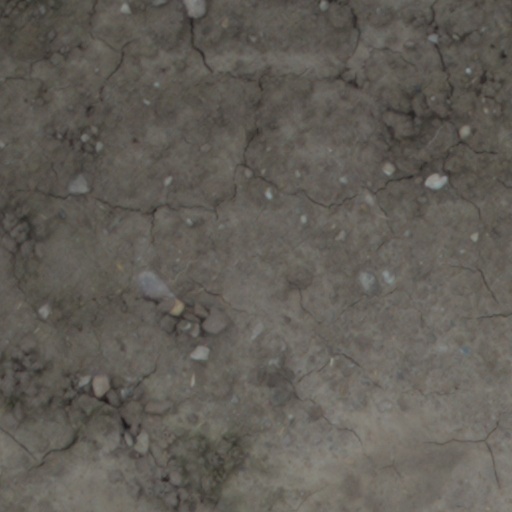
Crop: wheat